Vancouver International Airport

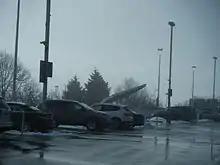
Solar panel located in YVR rooftop parking lot

The YVR aboriginal art collection includes wooden sculptures and totem poles. Bill Reid's sculpture in bronze, "The Spirit of Haida Gwaii, The Jade Canoe", is displayed in the international departures area. This is the second of two castings of this sculpture; the first casting, "The Spirit of Haida Gwaii, The Black Canoe", is now displayed outside the Canadian Embassy in Washington, D.C. The Pacific Passage area includes artwork by Stan Wamiss and Connie Watts. The Institute for Stained Glass in Canada has documented the stained glass at Vancouver International Airport.